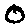
Label: 0